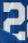
Number: 2